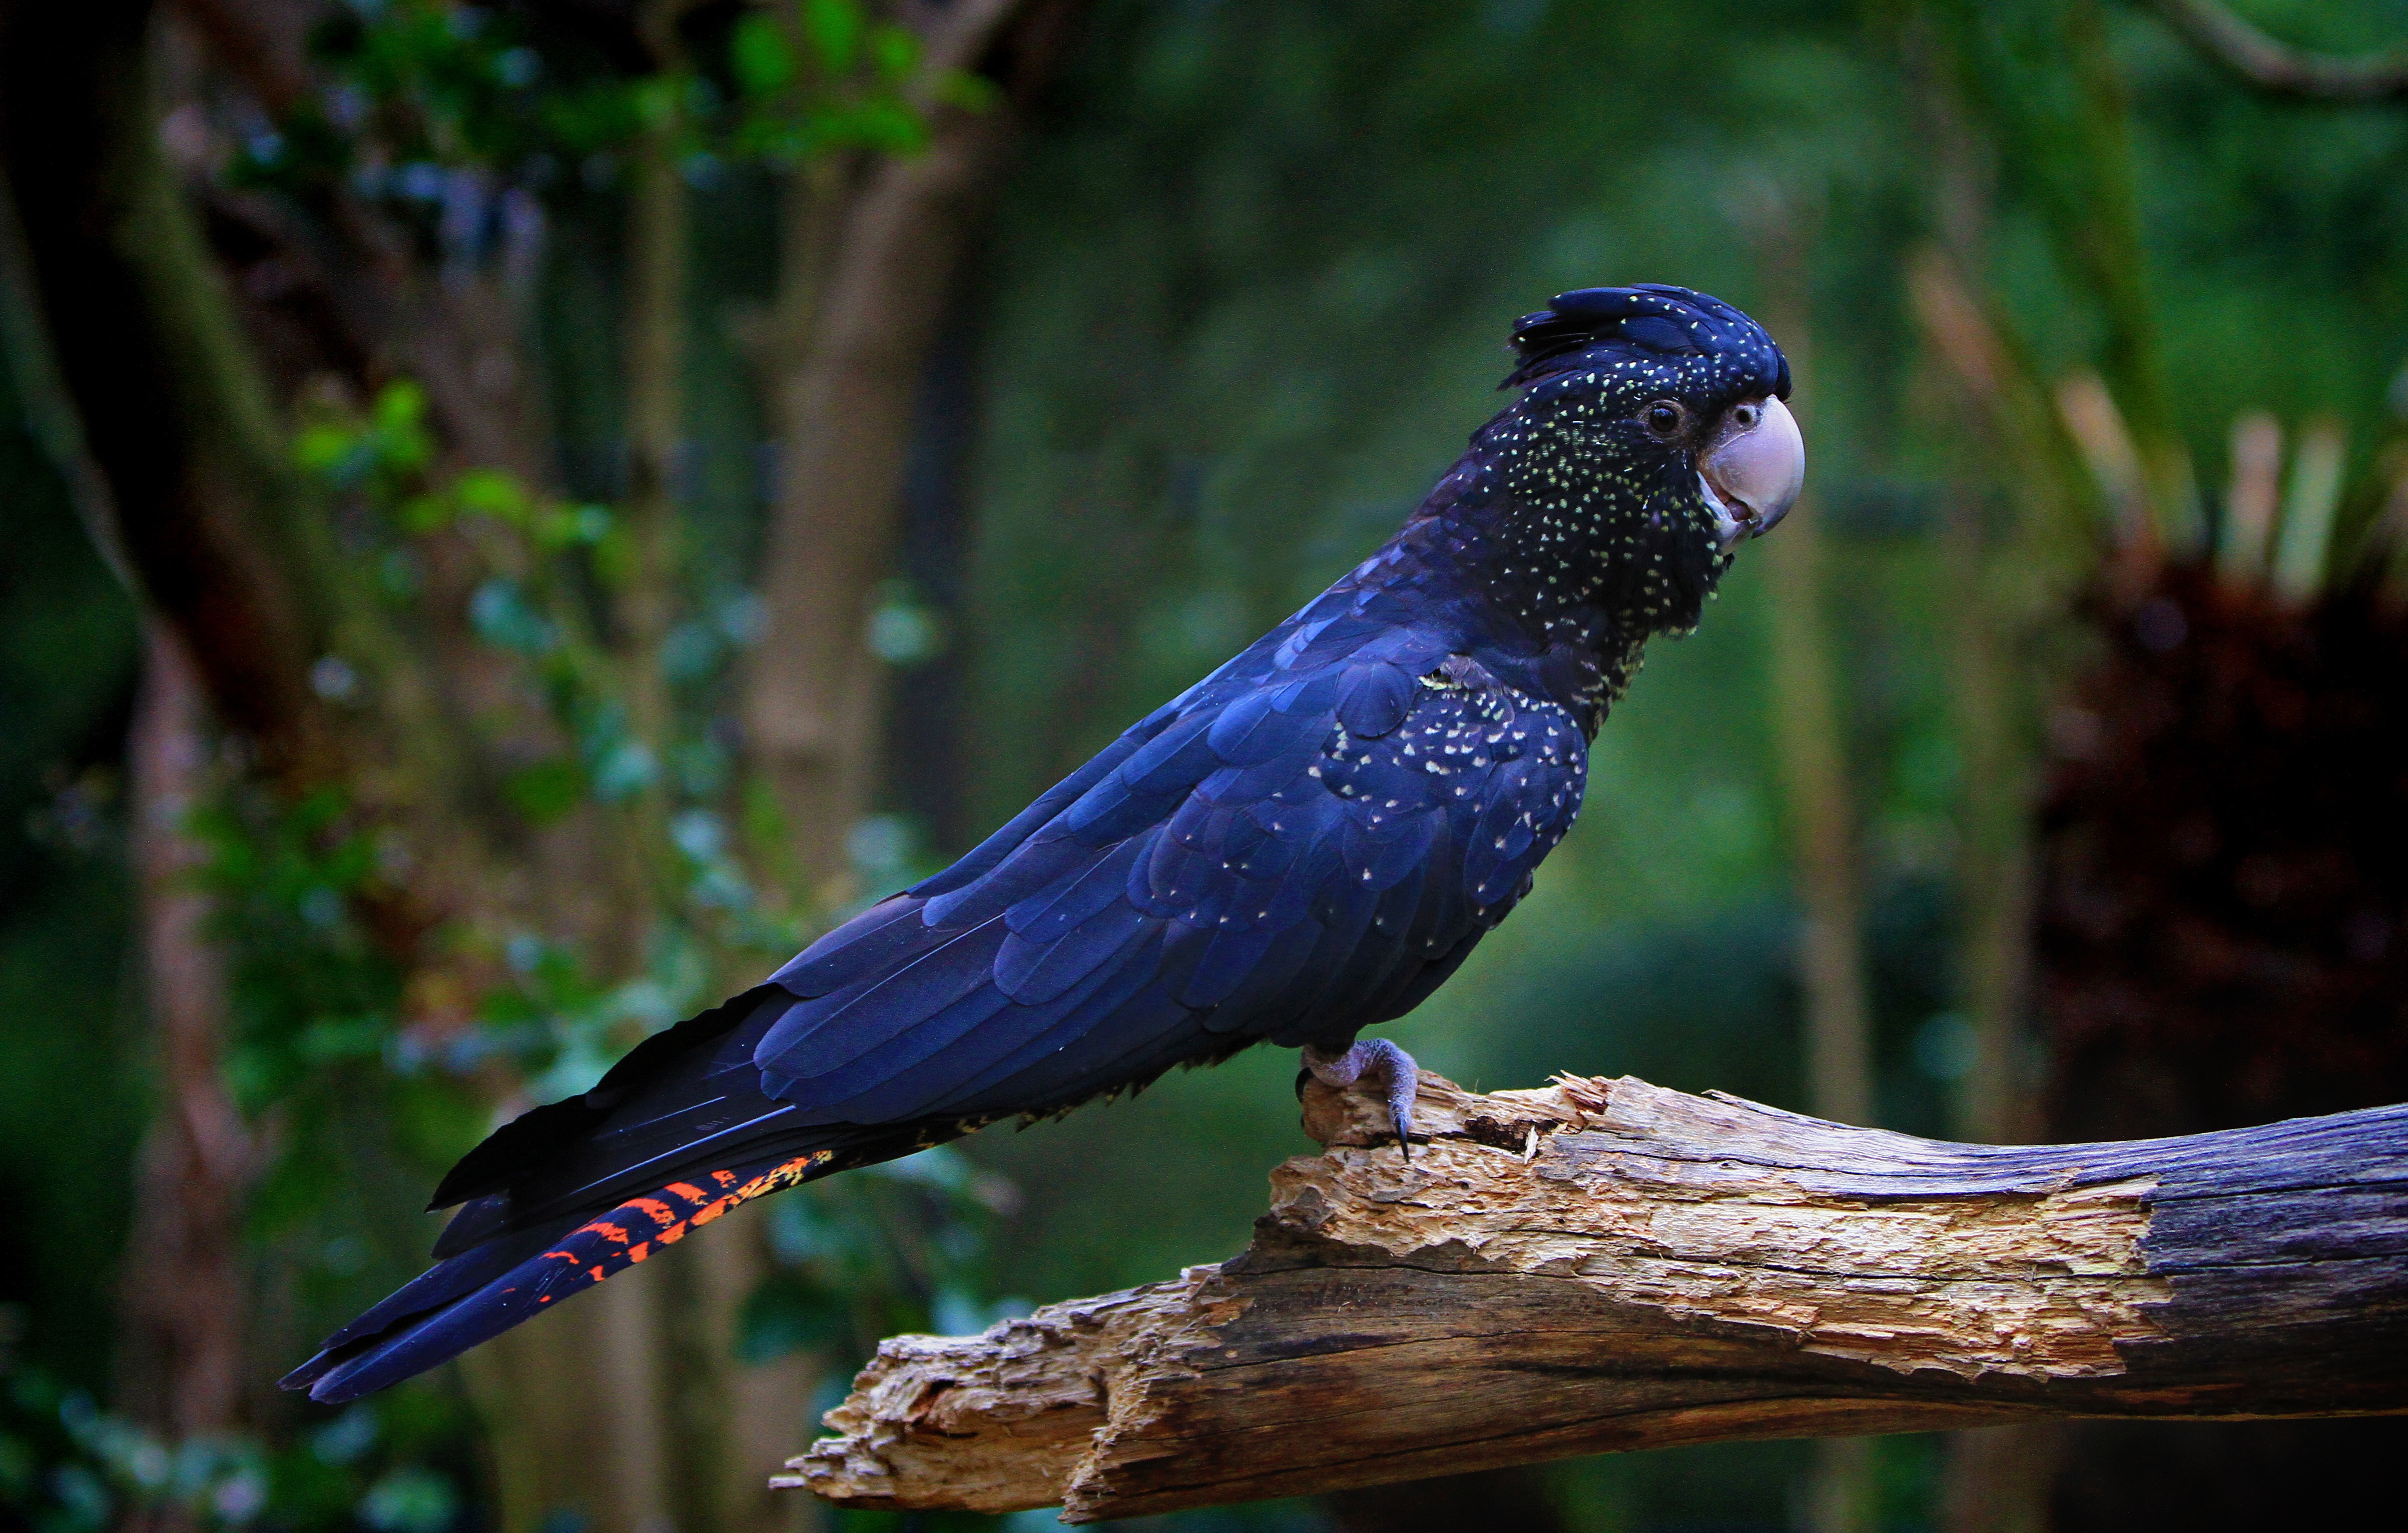
nature, branch, bird, wing, fly, wildlife, wild, pet, beak, natural, perch, blue, colorful, feather, avian, fauna, twig, life, australia, jay, vivid, vertebrate, parrot, large, exotic, vibrant, parakeet, intelligence, cockatoo, perching bird, red tailed cockatoo, calyptorhynchus banksii